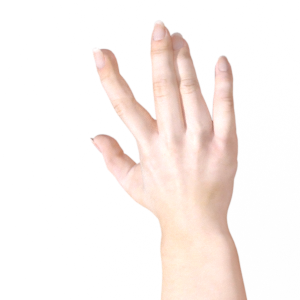
Label: paper